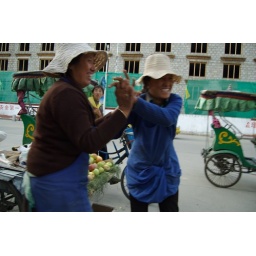
Three fruit sellers in a friendly game, one already running away